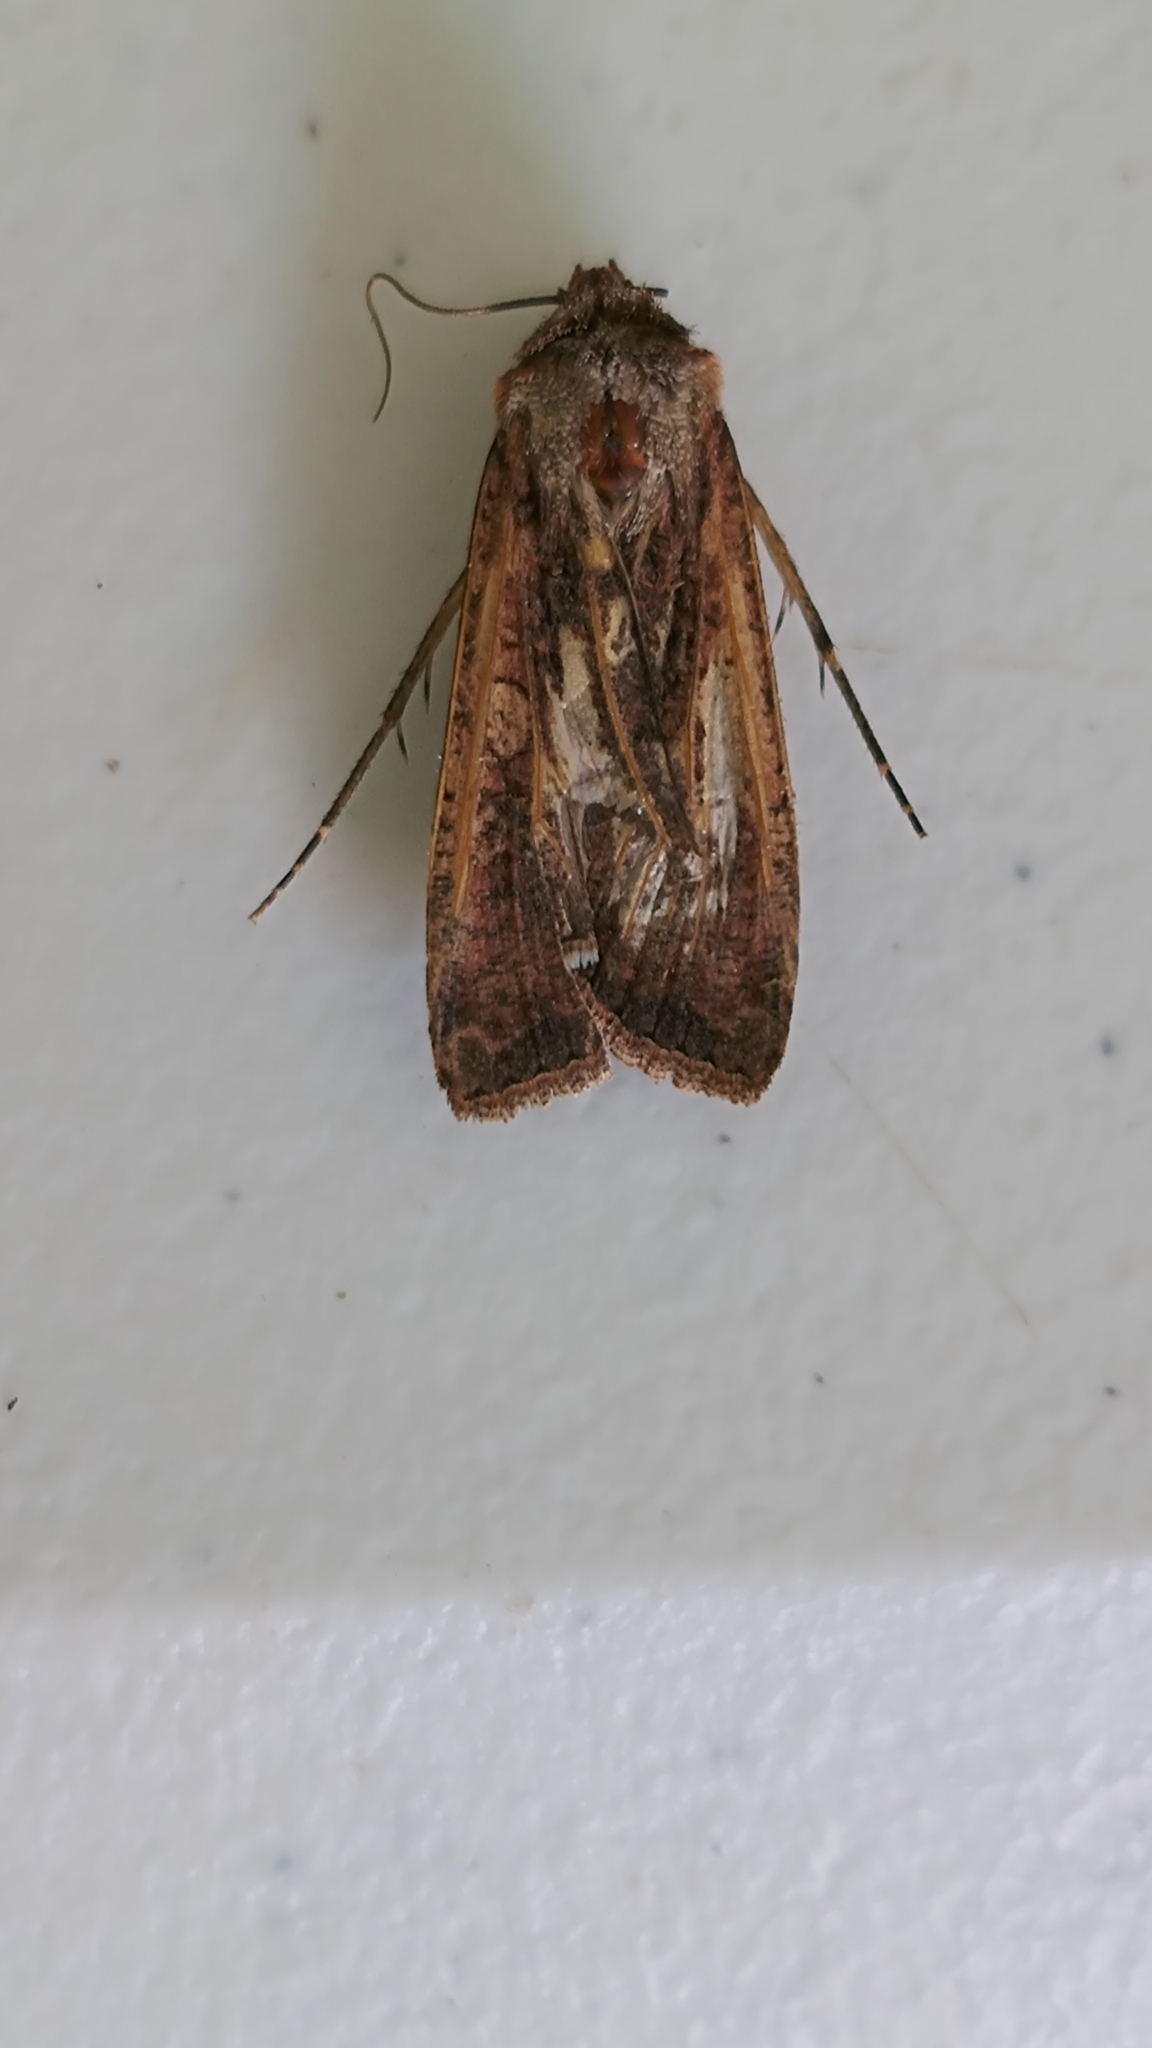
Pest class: cutworms